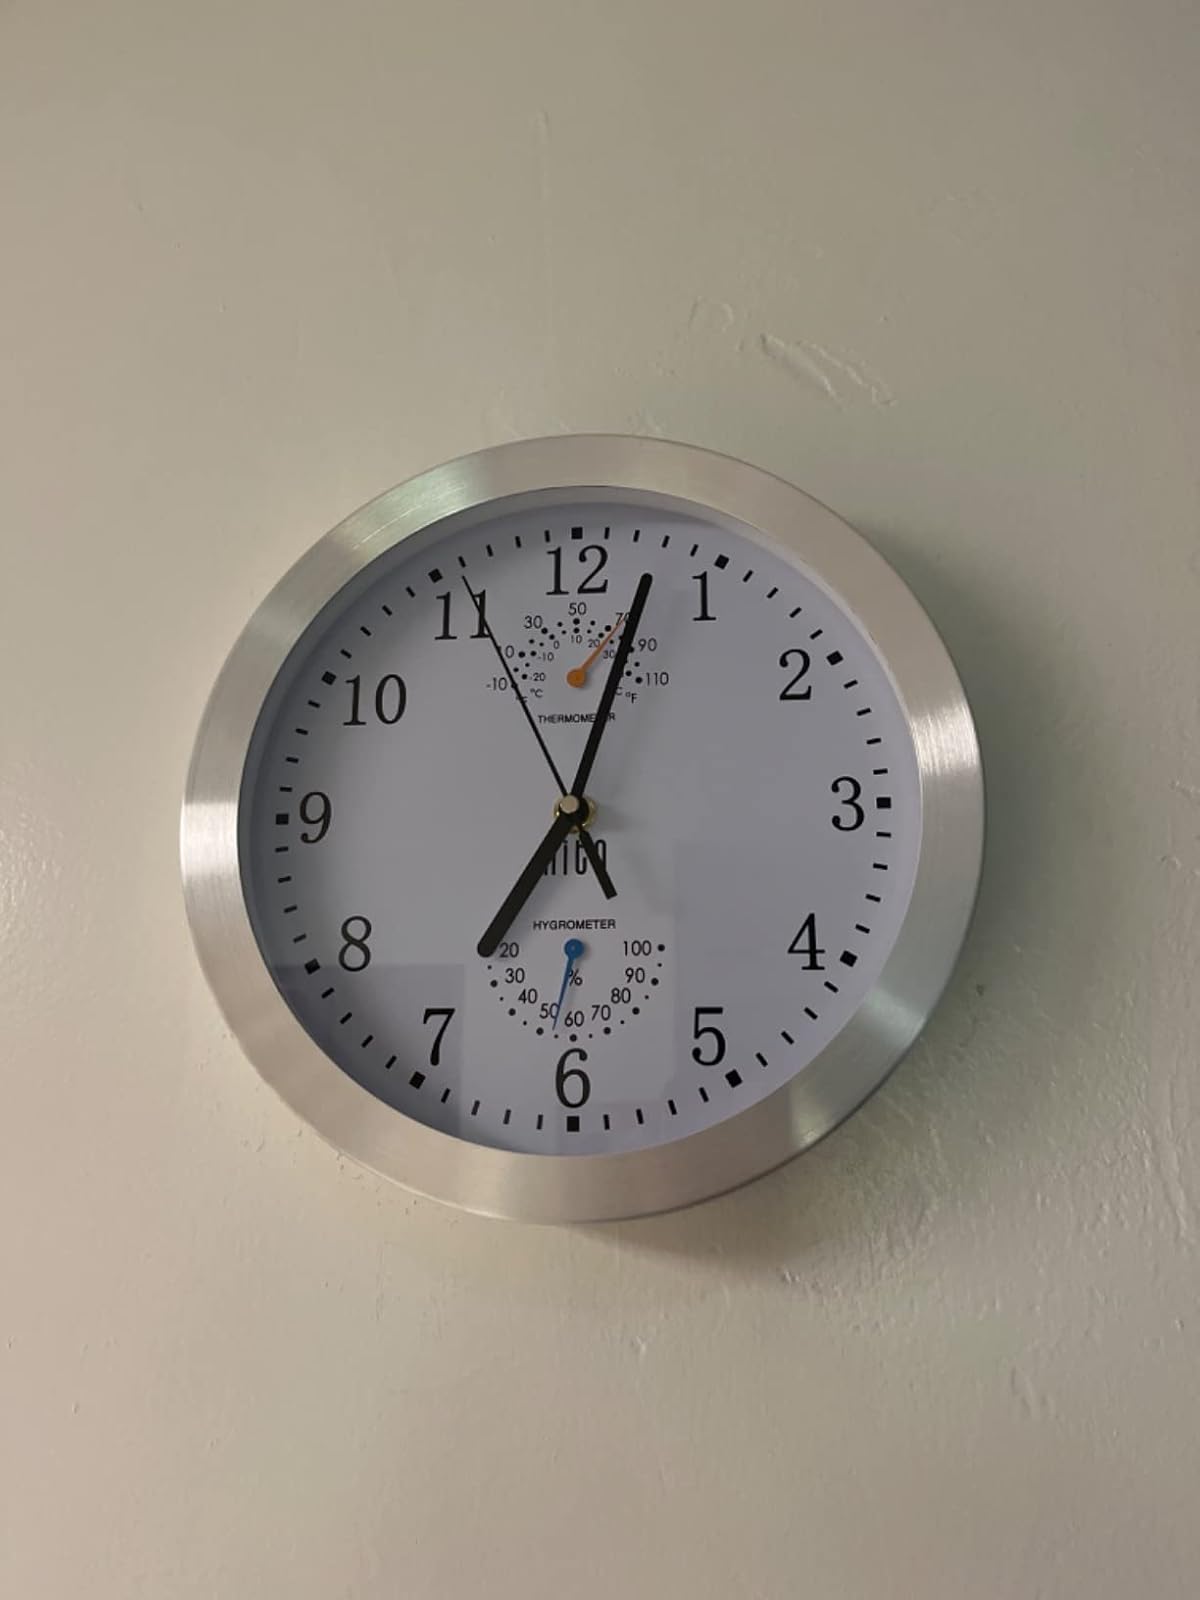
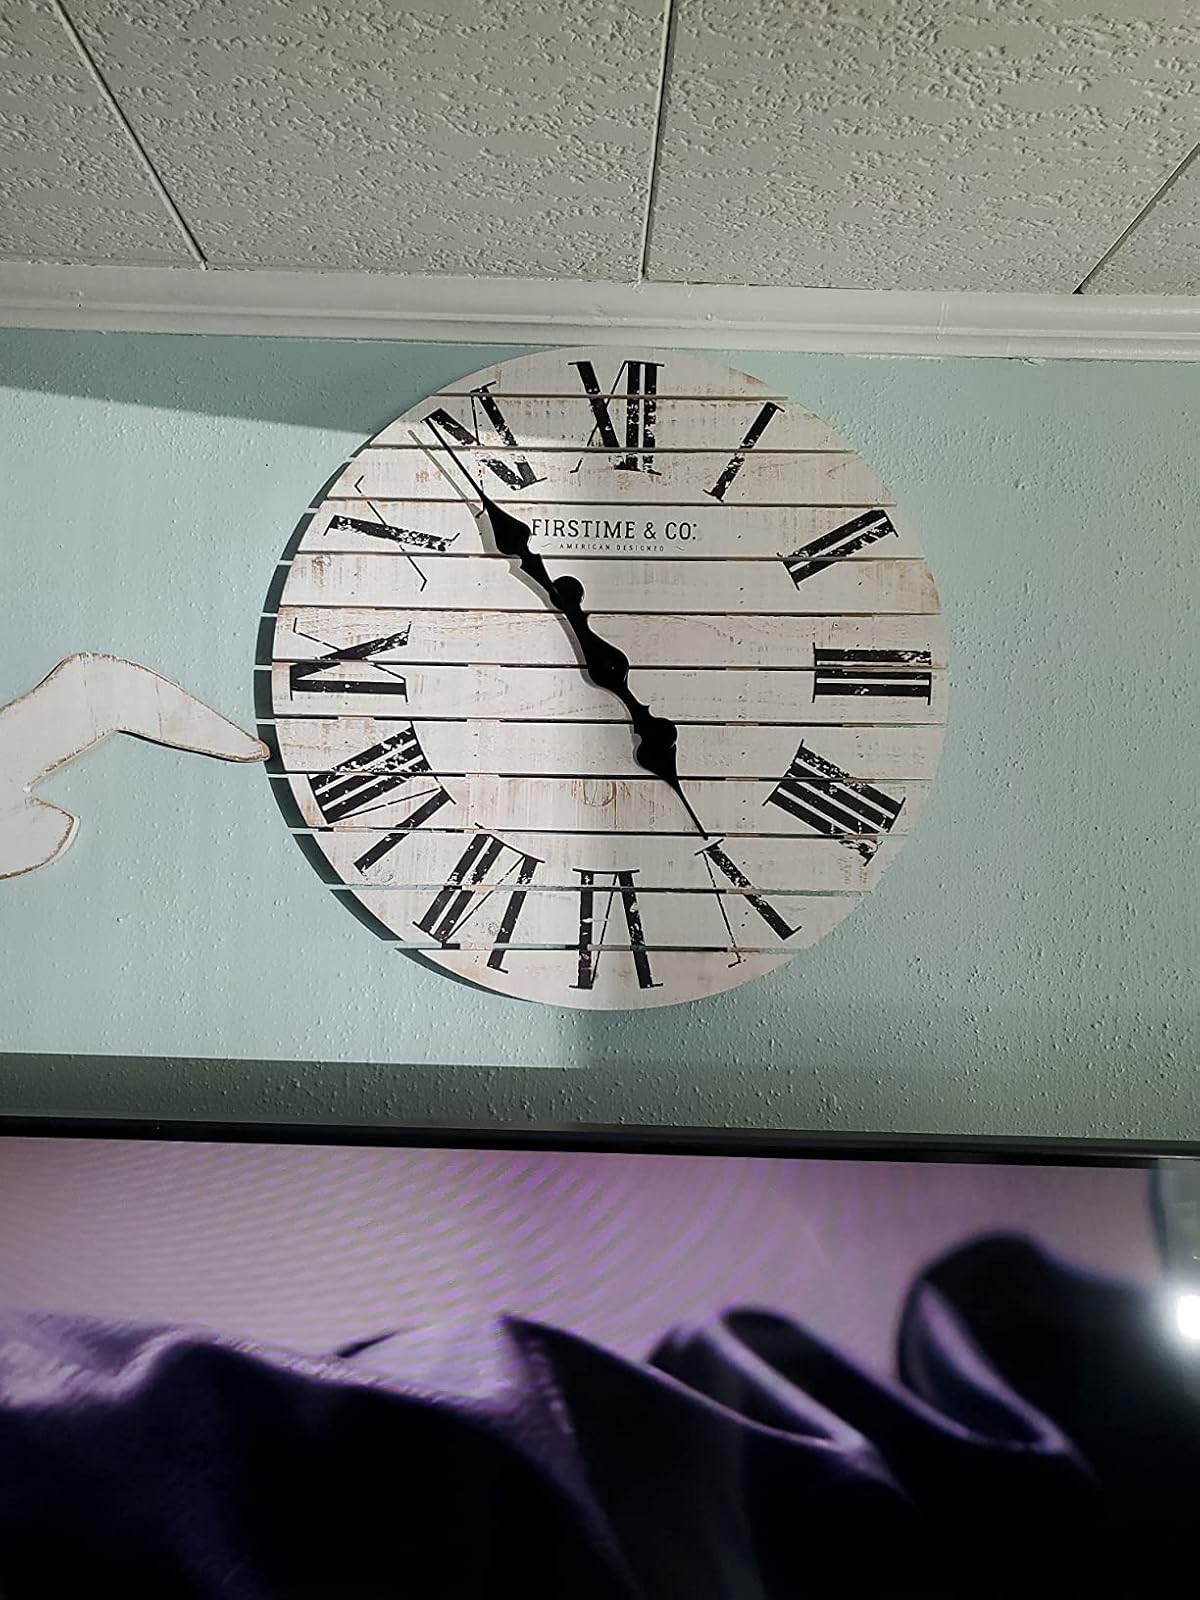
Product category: clock
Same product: no